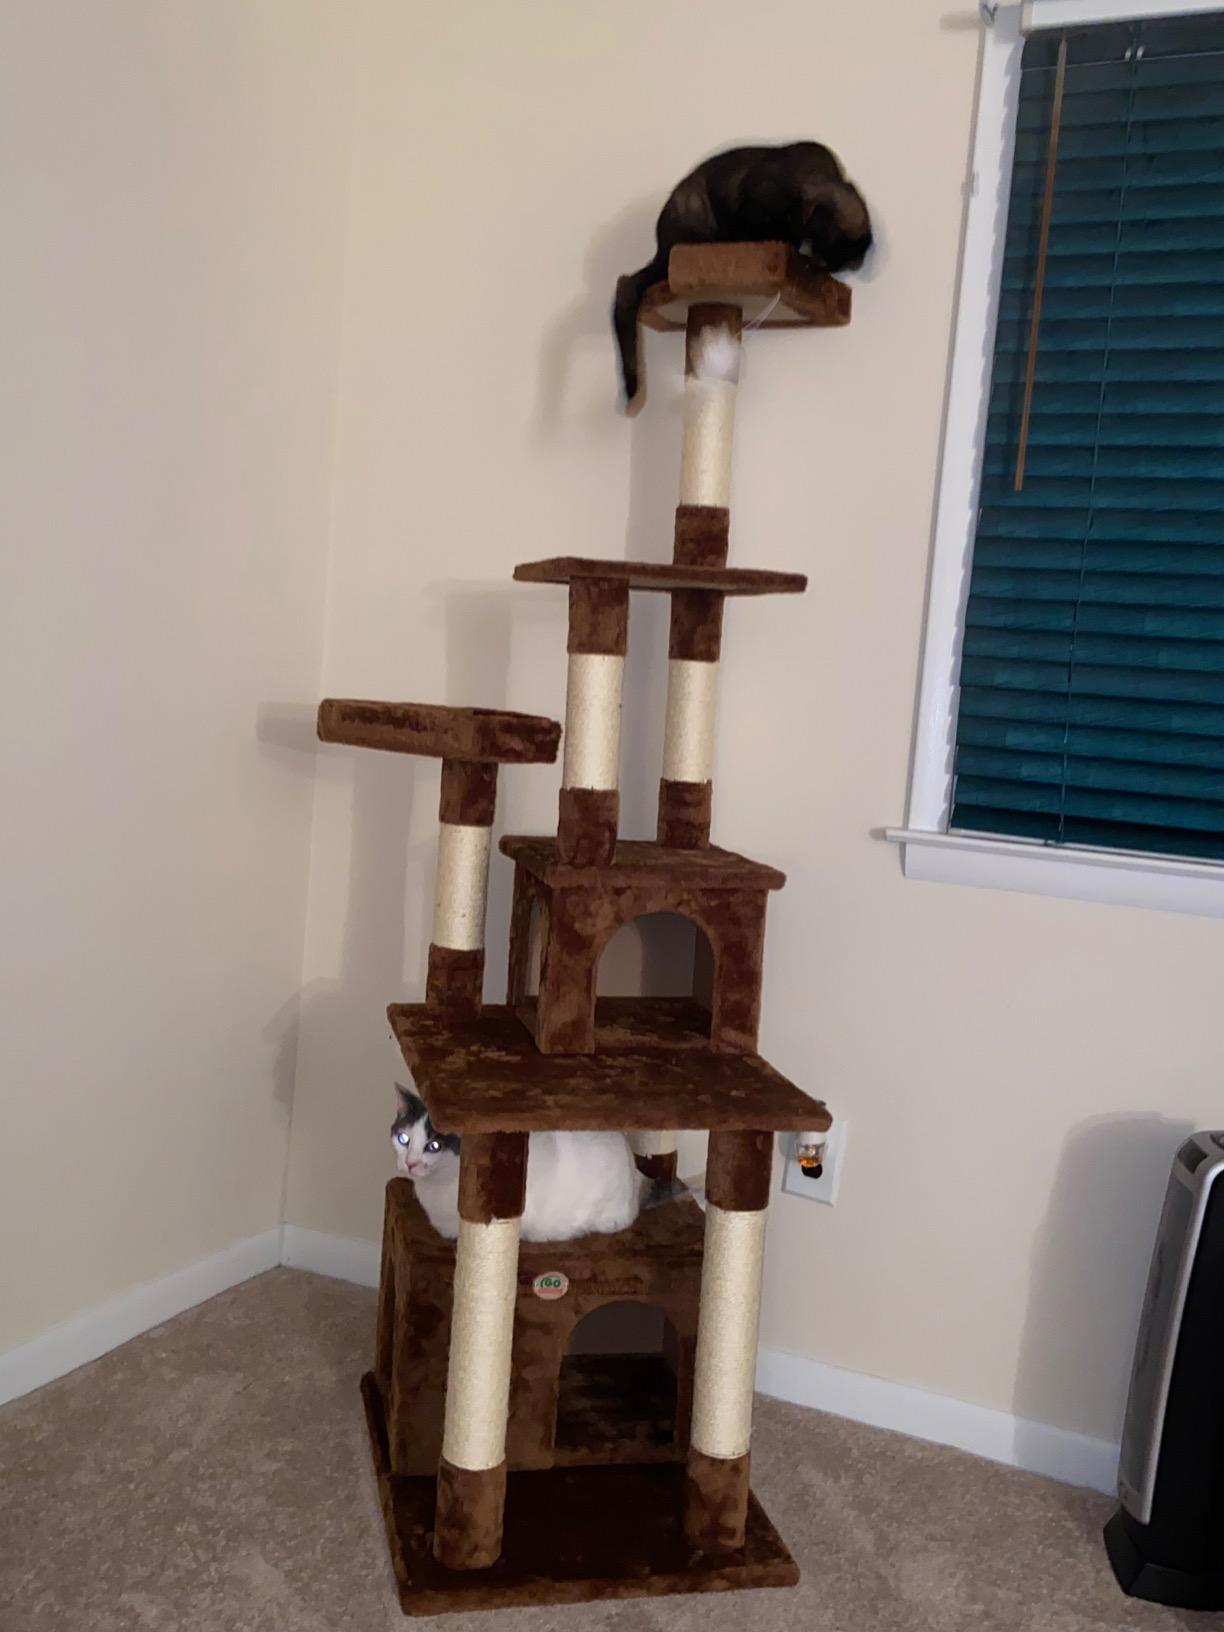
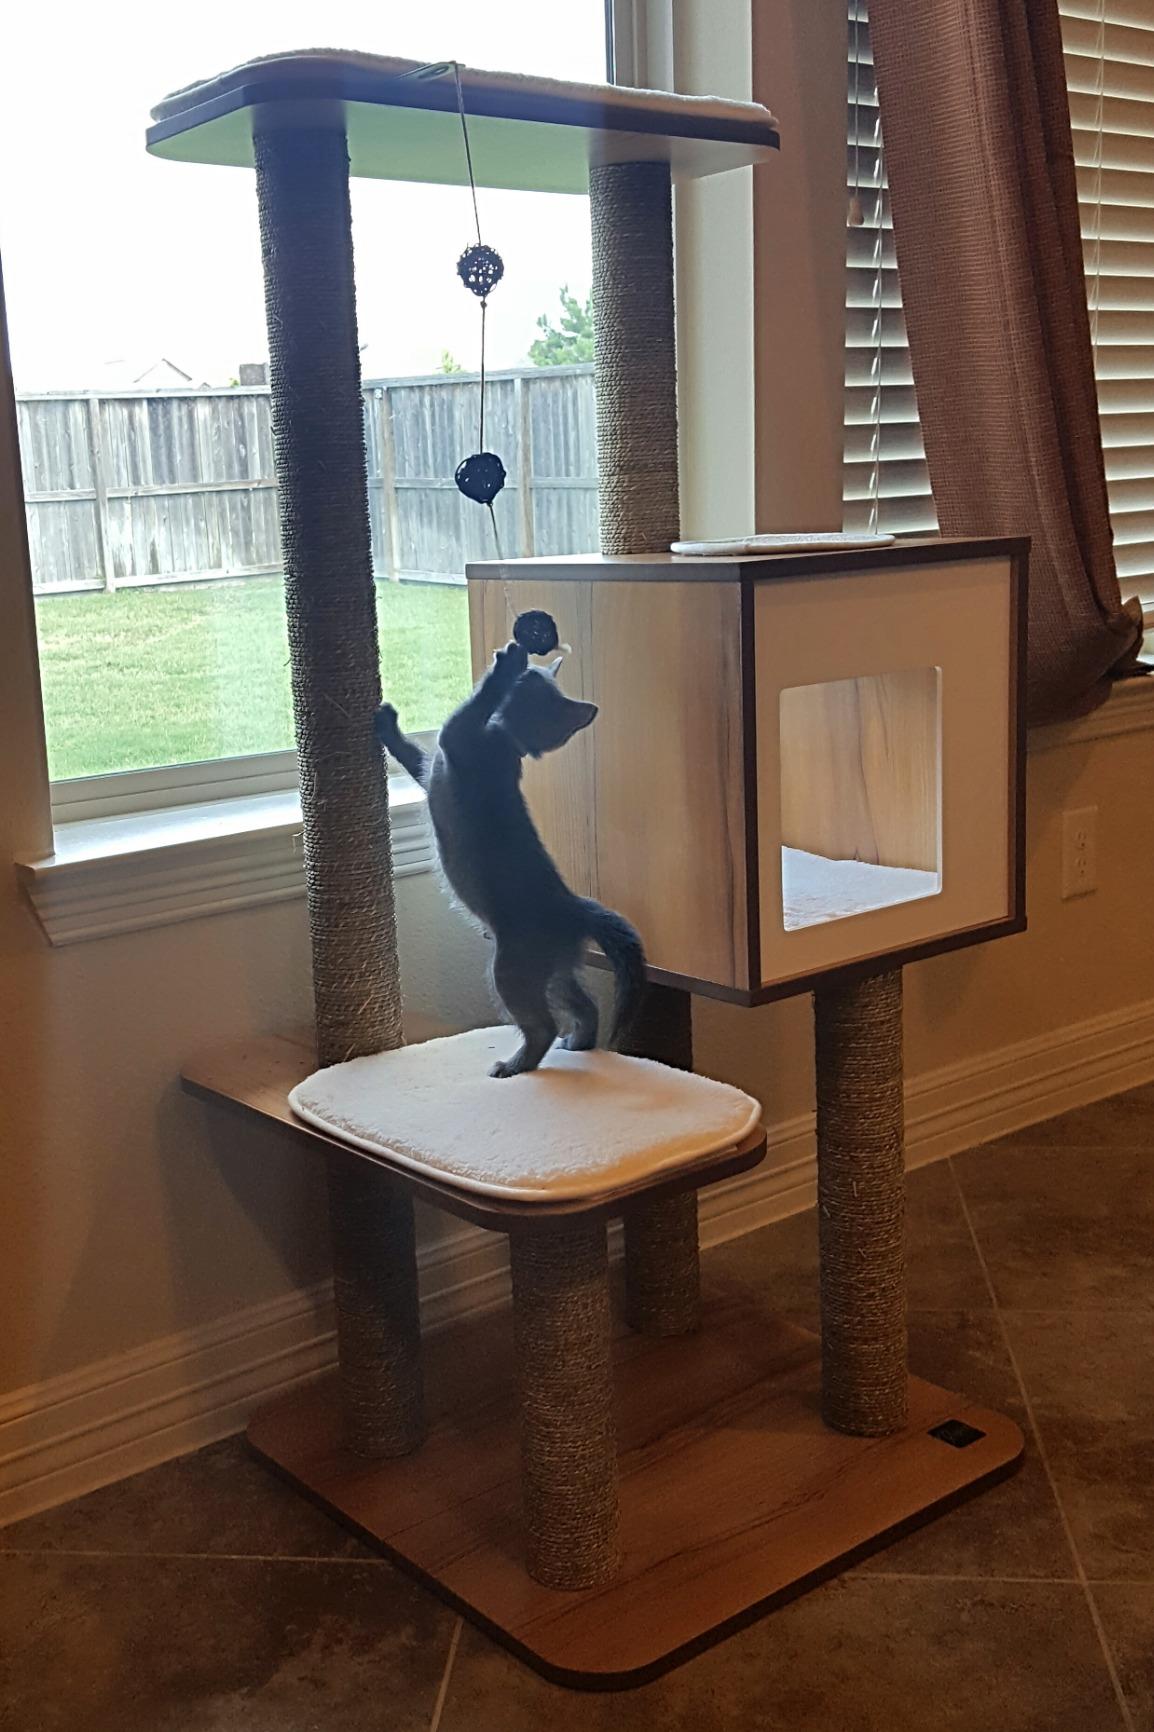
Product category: items_cat tree
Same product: no